N1 highway (Philippines)

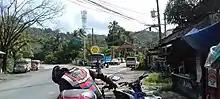
The intersection of Maharlika Highway (N1/AH26) and Pagbilao–Padre Burgos Road (N610) in Pagbilao

The Visayas section of N1 begins at the intersection with N670 (Allen–Catarman Road / Allen Diversion Road) and Allen Old Road in Allen, Northern Samar, just south of the Port of Allen. It runs along the western coast of Northern Samar and Samar, notably through the cities of Catbalogan and Calbayog. In the "poblacion" of Santa Margarita, Samar, it briefly becomes a one-way southbound road as northbound traffic is diverted to the old route along Ramon Calagos and Yangzon (Barrantes) Streets. Further south in Calbayog, it traverses through the "poblacion" along local streets such as Del Rosario Street (where it briefly splits at the junction with Mabini Avenue, in front of Saint Mary's College of Catbalogan), Curry Avenue, San Roque Street, and Rizal Avenue Extension.